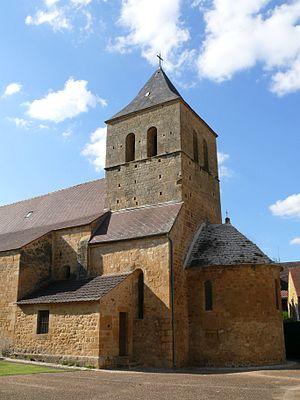
L'église Saint-Agapit de Payrignac (Lot, Midi-Pyrénées, France).
Payrignac, Pairinhac en occitan, est une commune française, située dans le département du Lot en région Occitanie.